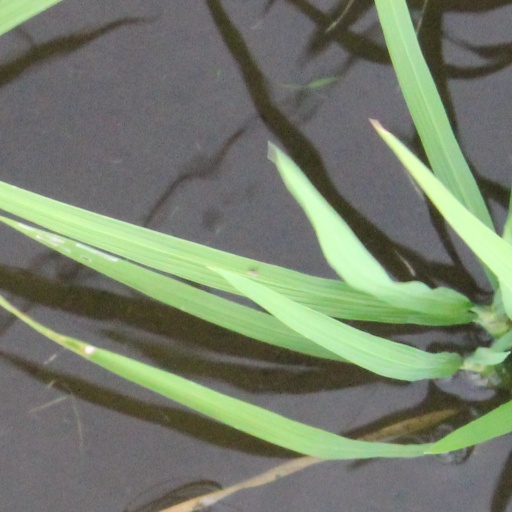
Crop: rice